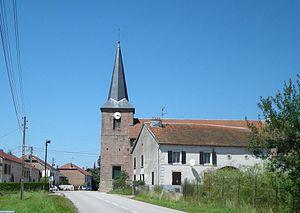
La Voivre est une commune française située dans le département des Vosges, en région Grand Est.